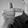
ASL letter: T